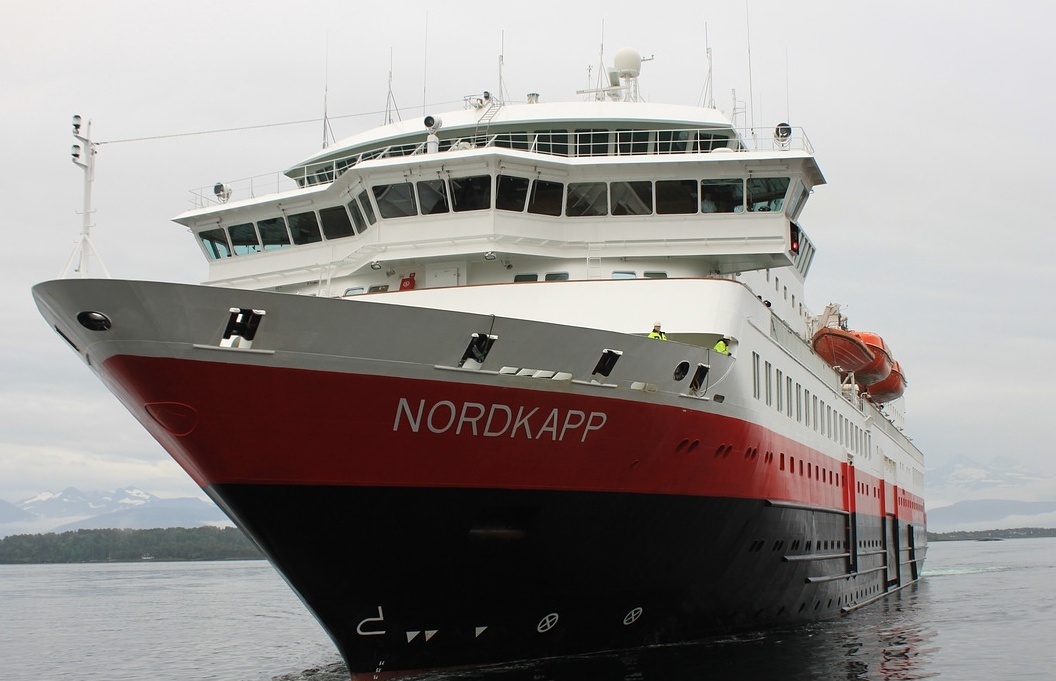
Vehicle type: Ships